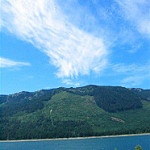
Scene: Outdoor